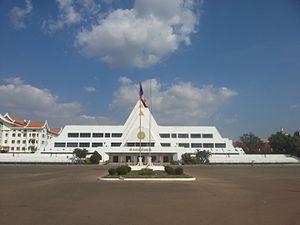
L'assemblée nationale du Laos est une chambre monocamérale, dont le parlement est situé à Vientiane, capitale du pays.